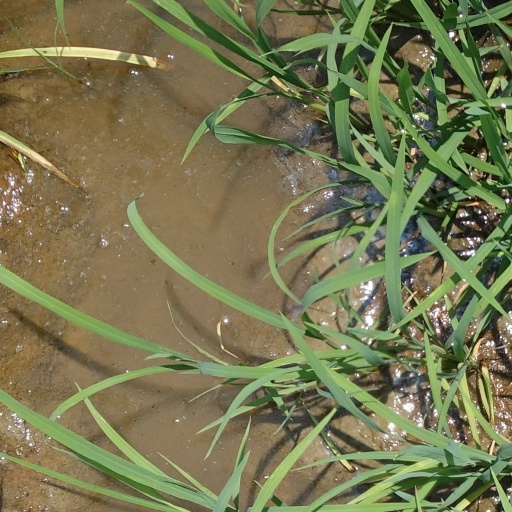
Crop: rice